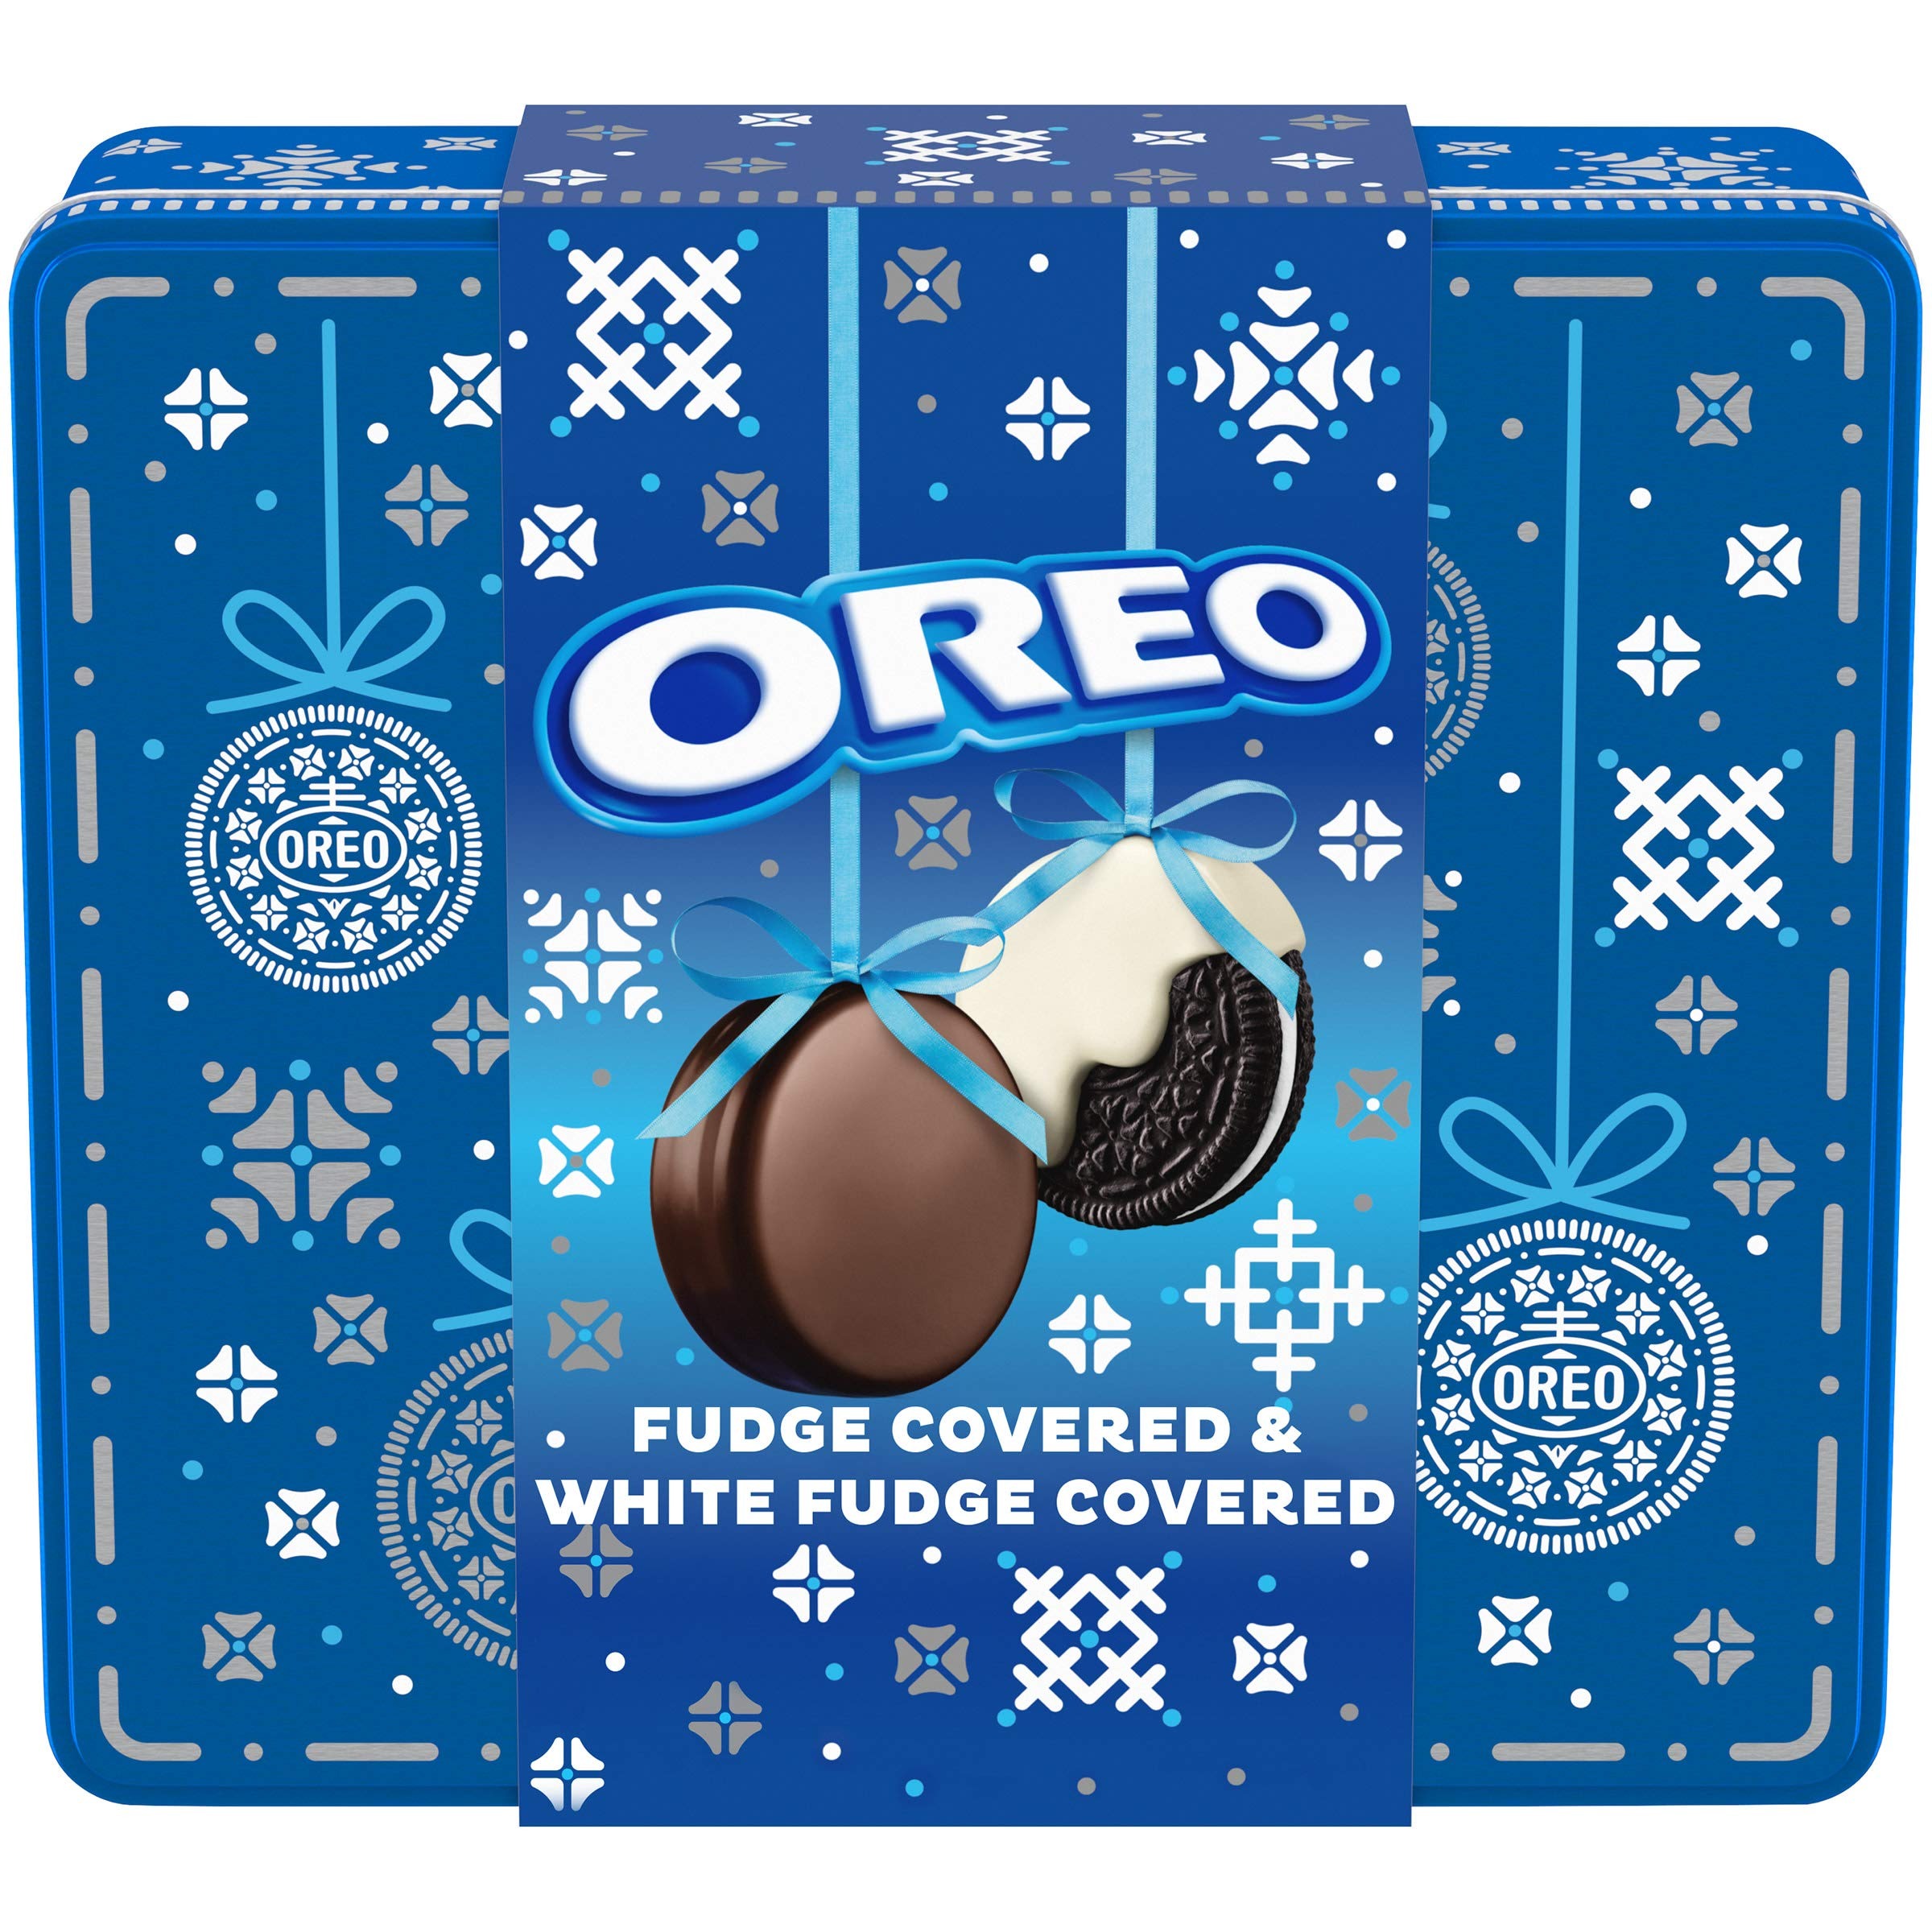
Item Name: Oreo OREO Fudge and White Fudge Covered Chocolate Sandwich Cookies, Original Flavor Creme, Holiday Gift Tin (24 Cookies Total)
Value: 16.4
Unit: Ounce

Price: 8.98